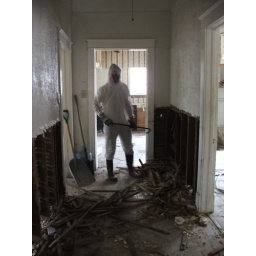
1740 Alvar Street. Using a crowbar to take down the wall up to one feet above the water level.